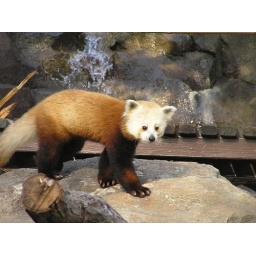
10 month old red panda male Wicket at Smithsonian's National Zoo in Washington, DC